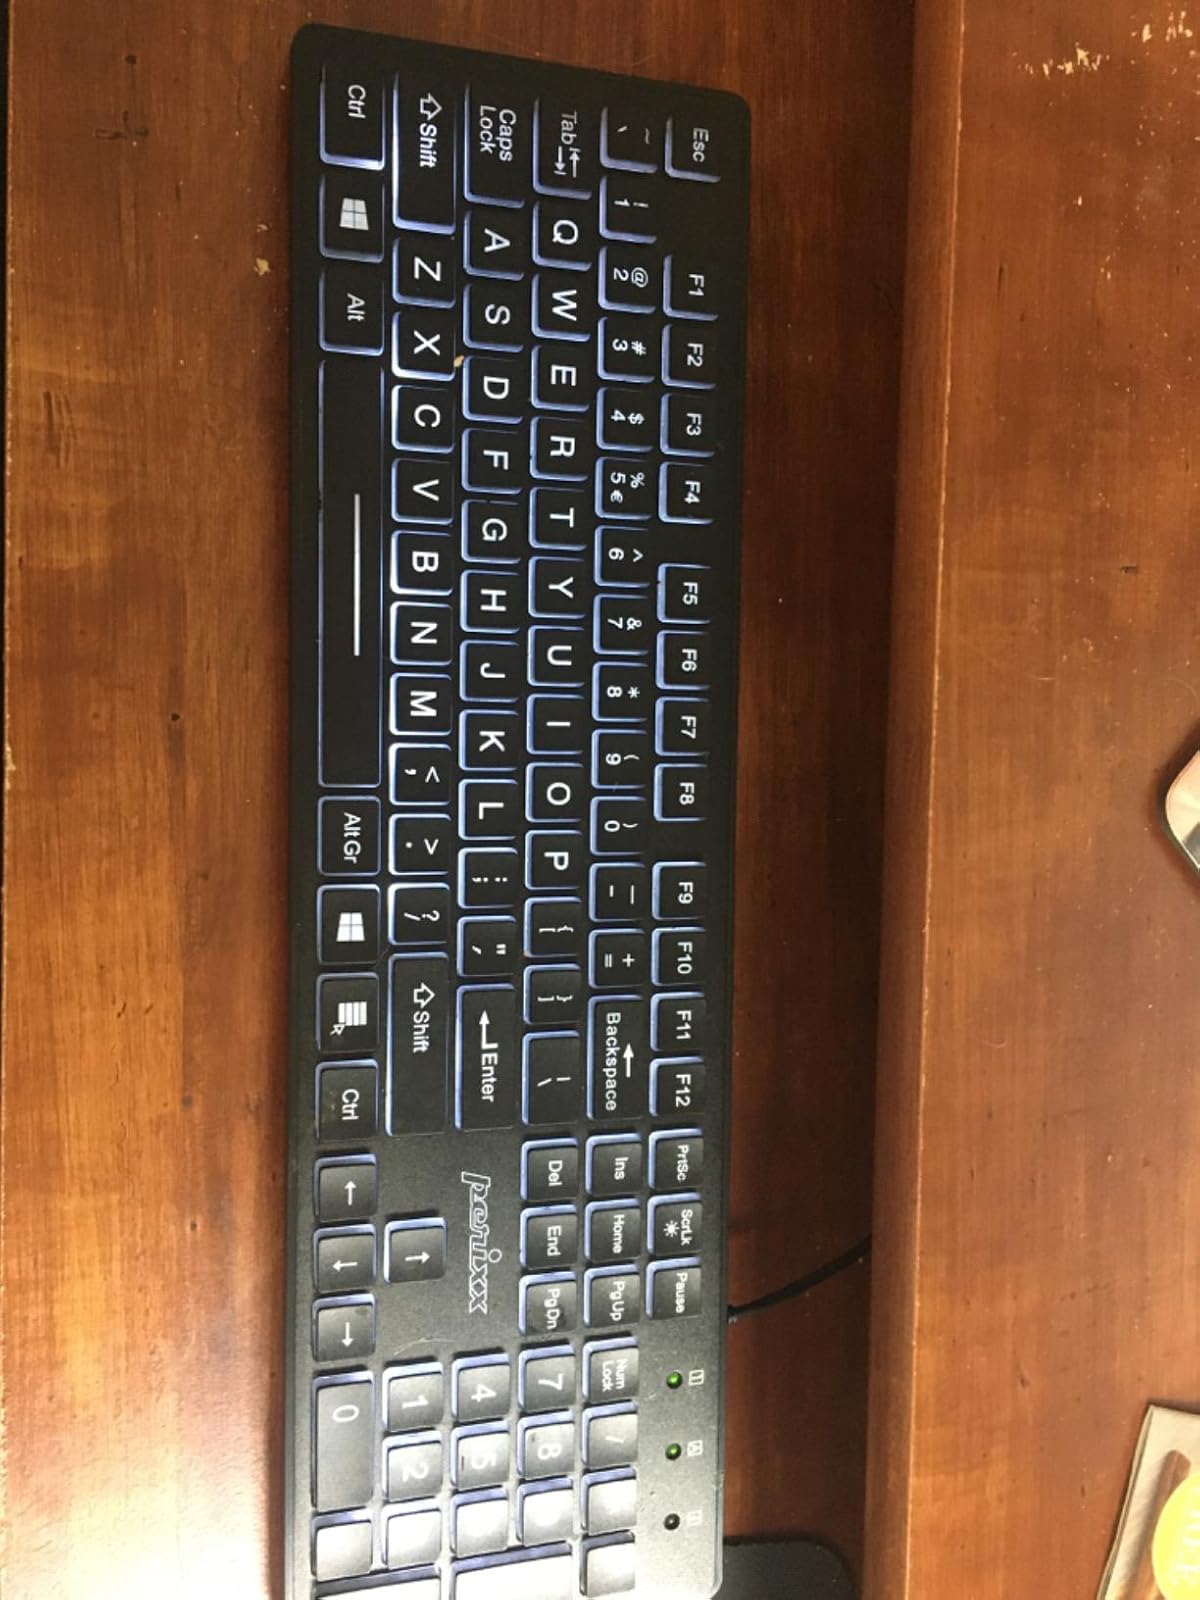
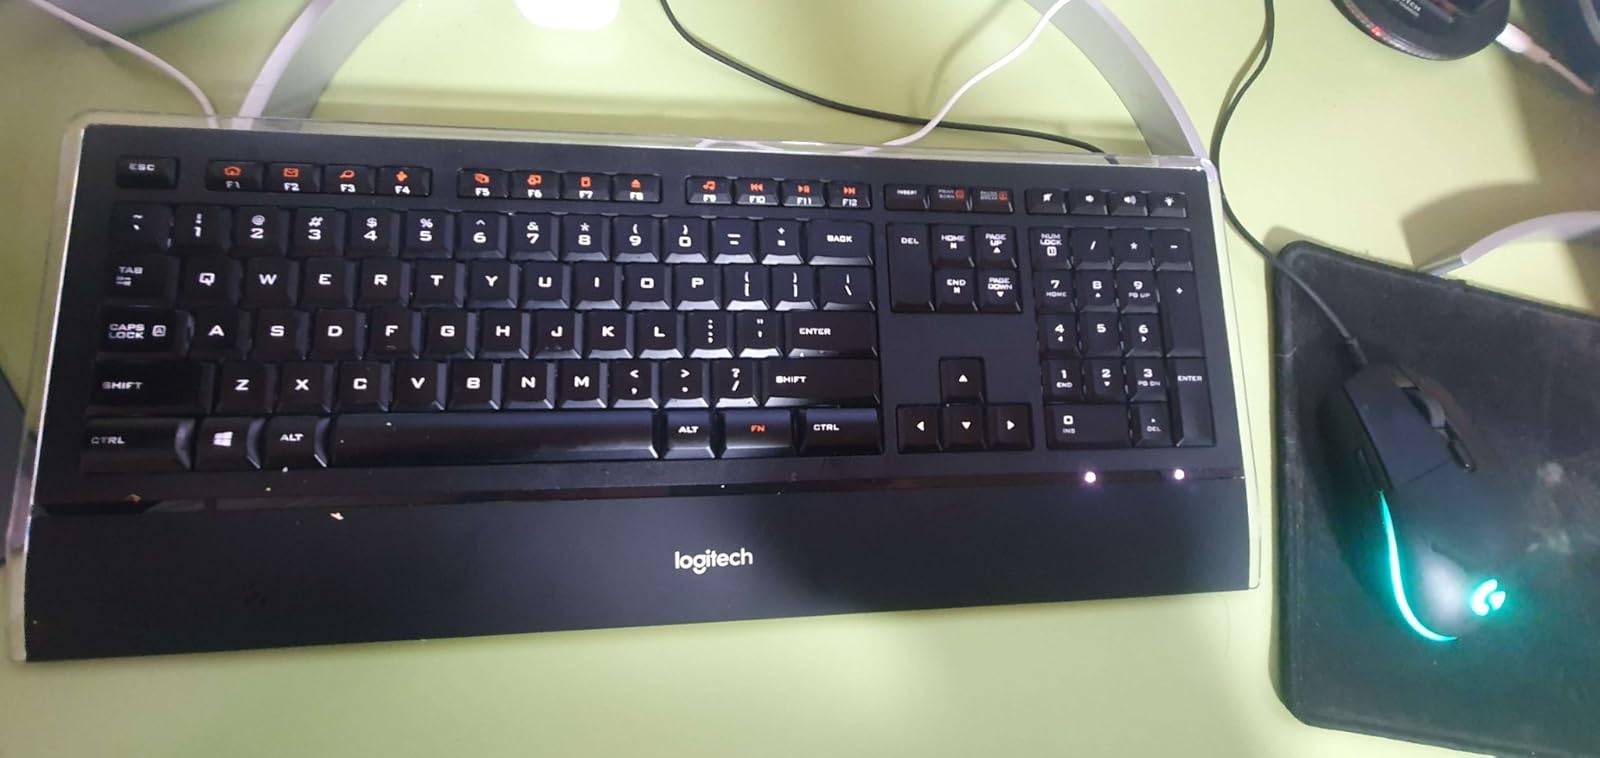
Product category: keyboard
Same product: no